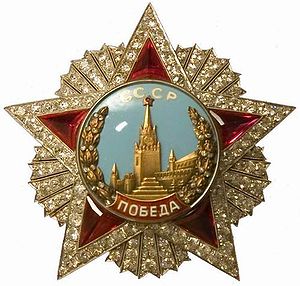
Sovjetunionens militære ordner og dekorationer / Militære ordner
Sejrsordnen
Sovjetunionens militære ordner og dekorationer""